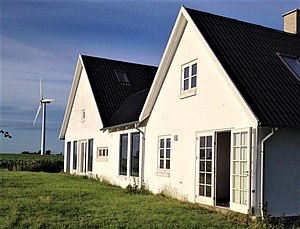
Heike Arndt / Værker
Artlab Kettinge, Artistresidency Denmark by Galleri Heike Arndt DK
Kunstnerresidency Artlab Kettinge in Danmark,Lolland (part of Galleri Heike Arndt DK)
Heike Arndt er en tyskfødt dansk maler og billedhugger.